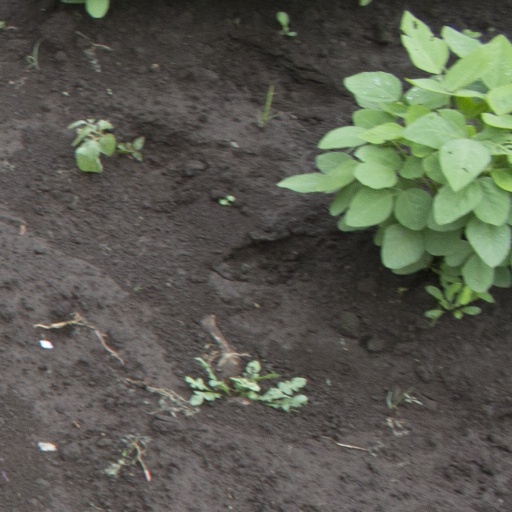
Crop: soybean